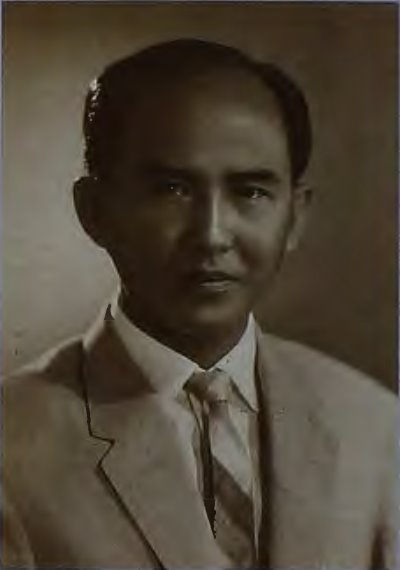
ก่อ สวัสดิ์พาณิชย์

| name = ก่อ สวัสดิ์พาณิชย์
| image = ก่อ สวัสดิ์พาณิชย์.jpg
| honorific-prefix = ศาสตราจารย์
| honorific-suffix = มหาปรมาภรณ์ช้างเผือก|ม.ป.ช., มหาวชิรมงกุฎ|ม.ว.ม., ทุติยจุลจอมเกล้าวิเศษ|ท.จ.ว.
| order = รัฐมนตรีว่าการกระทรวงศึกษาธิการของไทย|รัฐมนตรีว่าการกระทรวงศึกษาธิการ
| primeminister = พลเอก เกรียงศักดิ์ ชมะนันทน์
| term_start = 24 พฤษภาคม พ.ศ. 2522
| term_end = 3 มีนาคม พ.ศ. 2523
| predecessor = เกรียง กีรติกร
| successor = นิพนธ์ ศศิธร
| primeminister2 = อานันท์ ปันยารชุน
| term_start2 = 2 มีนาคม พ.ศ. 2534
| term_end2 = 22 มีนาคม พ.ศ. 2535
| predecessor2 = พลเอก เทียนชัย สิริสัมพันธ์
| successor2 = พลอากาศเอก สมบุญ ระหงษ์
| primeminister3 = อานันท์ ปันยารชุน
| term_start3 = 10 มิถุนายน พ.ศ. 2535
| term_end3 = 22 กันยายน พ.ศ. 2535
| predecessor3 = พลอากาศเอก สมบุญ ระหงษ์
| successor3 = สัมพันธ์ ทองสมัคร
| birth_place = อำเภออาจสามารถ จังหวัดร้อยเอ็ด
| spouse = ชูศรี สวัสดิ์พาณิชย์
ศาสตราจารย์ ก่อ สวัสดิ์พาณิชย์ (1 มกราคม พ.ศ. 2465 – 22 มกราคม พ.ศ. 2536) อดีตรัฐมนตรีว่าการกระทรวงศึกษาธิการของไทย|รัฐมนตรีว่าการกระทรวงศึกษาธิการ และอดีตอธิบดีกรมสามัญศึกษา สังกัดกระทรวงศึกษาธิการ (ประเทศไทย)|กระทรวงศึกษาธิการ
== ประวัติ ==
ศาสตราจารย์ก่อ สวัสดิ์พาณิชย์ เกิดเมื่อวันที่ 1 มกราคม พ.ศ. 2465 ที่อำเภออาจสามารถ|อำเภออาจสามารถ จังหวัดร้อยเอ็ด จบการศึกษาระดับชั้นมัธยมศึกษาจากโรงเรียนเตรียมอุดมศึกษาแห่งจุฬาลงกรณ์มหาวิทยาลัย (รุ่นที่ 1) ระดับปริญญาตรีอักษรศาสตรบัณฑิต จากจุฬาลงกรณ์มหาวิทยาลัย ในปี พ.ศ. 2487 จบปริญญาโททางการศึกษา จากมหาวิทยาลัยโอคลาโฮมา และปริญญาเอกสาขาประถมศึกษา จากมหาวิทยาลัยแคลิฟอร์เนีย
ศาสตราจารย์ก่อ ได้รับปริญญากิตติมศักดิ์จากมหาวิทยาลัยต่าง ๆ ดังนี้ ดวงประทีปแห่งความรุ่งโรจน์ของมูลนิธิฯ ตามลำดับแห่งกาลเวลา
* พ.ศ. 2524 - ปริญญาดุษฎีบัณฑิตกิตติมศักดิ์ สาขาศึกษาศาสตร์ มหาวิทยาลัยรามคำแหง
* พ.ศ. 2526 - ปริญญาครุศาสตร์ดุษฎีบัณฑิตกิตติมศักดิ์ จุฬาลงกรณ์มหาวิทยาลัย
* พ.ศ. 2529 - ปริญญาการศึกษาดุษฎีบัณฑิตกิตติมศักดิ์ สาขาการบริหารการศึกษา มหาวิทยาลัยศรีนครินทรวิโรฒ
* พ.ศ. 2534 - ปริญญาศึกษาศาสตร์ดุษฎีบัณฑิตกิตติมศักดิ์ มหาวิทยาลัยเชียงใหม่
ศาสตราจารย์ก่อ ถึงแก่อสัญกรรม เมื่อวันที่ 22 มกราคม พ.ศ. 2536 สิริอายุ 71 ปี บุคคลสำคัญ กระทรวงวัฒนธรรม
== การทำงาน ==
ก่อ สวัสดิ์พาณิชย์ เริ่มรับราชการในปี พ.ศ. 2487 เป็นครูสังกัดกรมสามัญศึกษา กระทรวงศึกษาธิการ และได้เลื่อนตำแหน่งเรื่อยมาจนได้รับตำแหน่งอธิบดีกรมสามัญศึกษา ในปี พ.ศ. 2515
ก่อ สวัสดิ์พาณิชย์ เป็นสมาชิกสภานิติบัญญัติแห่งชาติ ในปี พ.ศ. 2516 และเป็นรัฐมนตรีช่วยว่าการกระทรวงศึกษาธิการ ในปี พ.ศ. 2517 ในรัฐบาลของศาสตราจารย์สัญญา ธรรมศักดิ์ และรัฐบาลพลเอกเกรียงศักดิ์ ชมะนันทน์ และได้รับความไว้วางใจให้ทำหน้าที่รัฐมนตรีว่าการกระทรวงศึกษาธิการอีก 4 คณะรัฐมนตรี คือ ในรัฐบาลหม่อมราชวงศ์เสนีย์ ปราโมช พระบรมราชโองการ ประกาศ แต่งตั้งรัฐมนตรี (จำนวน ๓๐ ราย) แต่ยังมิได้เริ่มปฏิบัติงาน เนื่องจากไม่ได้รับความไว้วางใจจากสภาในการแถลงนโยบายคอลัมน์ส่วนร่วมสังคมไทย โดน นรนิติ เศรษฐบุตร หน้า 8 หนังสือพิมพ์เดลินิวส์ ฉบับที่ 22,506 ประจำวันศุกร์ที่ 27 พฤษภาค พ.ศ. 2554 รัฐบาลพลเอกเกรียงศักดิ์ ชมะนันทน์ พระบรมราชโองการ ประกาศ แต่งตั้งรัฐมนตรี (จำนวน ๓๓ ราย) และรัฐบาลอานันท์ ปันยารชุน 2 สมัย ในปี พ.ศ. 2534ราชกิจจานุเบกษา, พระบรมราชโองการ ประกาศ แต่งตั้งรัฐมนตรี (จำนวน ๓๔ ราย) เล่ม 108 ตอนที่ 45 วันที่ 6 มีนาคม 2534 และ พ.ศ. 2535ราชกิจจานุเบกษา, พระบรมราชโองการ ประกาศ แต่งตั้งรัฐมนตรี (จำนวน ๒๖ ราย)เล่ม 109 ตอนที่ 69 วันที่ 14 มิถุนายน 2535
นอกจากงานด้านการศึกษาของไทยแล้ว ศาสตราจารย์ก่อ เคยเป็นกรรมการบริหารยูเนสโก ในปี พ.ศ. 2525-2529
ศาสตราจารย์ก่อ เคยเป็นอาจารย์พิเศษให้กับบัณฑิตวิทยาลัย จุฬาลงกรณ์มหาวิทยาลัย และมหาวิทยาลัยศรีนครินทรวิโรฒ และมีผลงานแต่งตำราอีกมาก เช่น แบบเรียนชุดเสริมประสบการณ์ภาษาไทย ชั้น ป.1 เรื่อง "เราช่วยกัน" และ "เราขยันเรียน"
== เครื่องราชอิสริยาภรณ์ ==
ราชกิจจานุเบกษา, แจ้งความสำนักนายกรัฐมนตรี เรื่อง พระราชทานเครื่องราชอิสริยาภรณ์, เล่ม ๙๖ ตอนที่ ๑๑ ง ฉบับพิเศษ หน้า ๑๓, ๓๑ มกราคม ๒๕๒๒
ราชกิจจานุเบกษา, แจ้งความสำนักนายกรัฐมนตรี เรื่อง พระราชทานเครื่องราชอิสริยาภรณ์, เล่ม ๙๕ ตอนที่ ๓๔ ง ฉบับพิเศษ หน้า ๓๔, ๒๗ มีนาคม ๒๕๒๑
ราชกิจจานุเบกษา, แจ้งความสำนักนายกรัฐมนตรี เรื่อง พระราชทานเครื่องราชอิสริยาภรณ์, เล่ม ๑๐๑ ตอนที่ ๖๗ ง ฉบับพิเศษ หน้า ๗, ๒๔ พฤษภาคม ๒๕๒๗
ราชกิจจานุเบกษา, ประกาศสำนักนายกรัฐมนตรี เรื่อง พระราชทานเครื่องราชอิสริยาภรณ์อันเป็นสิริยิ่งรามกีรติ ลูกเสือสดุดีชั้นพิเศษ, เล่ม ๑๐๙ ตอนที่ ๑๓๑ ง ฉบับพิเศษ หน้า ๑, ๙ ตุลาคม ๒๕๓๕
ราชกิจจานุเบกษา, แจ้งความสำนักนายกรัฐมนตรี เรื่อง พระราชทานเหรียญจักรมาลาและเหรียญจักรพรรดิมาลา, เล่ม ๘๖ ตอนที่ ๑๑๘ ง ฉบับพิเศษ หน้า ๑๐๗๔, ๓๑ ธันวาคม ๒๕๑๒
== อ้างอิง ==
หมวดหมู่:บุคคลจากจังหวัดร้อยเอ็ด
หมวดหมู่:ครูชาวไทย
หมวดหมู่:อาจารย์คณะครุศาสตร์ - ศึกษาศาสตร์
หมวดหมู่:นักการศึกษาชาวไทย
หมวดหมู่:สมาชิกสภานิติบัญญัติแห่งชาติ
หมวดหมู่:รัฐมนตรีว่าการกระทรวงศึกษาธิการไทย
หมวดหมู่:นิสิตเก่าคณะอักษรศาสตร์ จุฬาลงกรณ์มหาวิทยาลัย
หมวดหมู่:บุคคลจากบัณฑิตวิทยาลัย จุฬาลงกรณ์มหาวิทยาลัย
หมวดหมู่:บุคคลจากบัณฑิตวิทยาลัย มหาวิทยาลัยศรีนครินทรวิโรฒ
หมวดหมู่:ผู้ได้รับเครื่องราชอิสริยาภรณ์ ม.ป.ช.
หมวดหมู่:ผู้ได้รับเครื่องราชอิสริยาภรณ์ ม.ว.ม.
หมวดหมู่:ผู้ได้รับเครื่องราชอิสริยาภรณ์ ท.จ.ว. (ฝ่ายหน้า)
หมวดหมู่:ผู้ได้รับเหรียญจักรพรรดิมาลา
หมวดหมู่:ผู้ได้รับปริญญากิตติมศักดิ์จากจุฬาลงกรณ์มหาวิทยาลัย
หมวดหมู่:ผู้ได้รับปริญญากิตติมศักดิ์จากมหาวิทยาลัยเชียงใหม่
หมวดหมู่:ผู้ได้รับปริญญากิตติมศักดิ์จากมหาวิทยาลัยรามคำแหง
หมวดหมู่:ผู้ได้รับปริญญากิตติมศักดิ์จากมหาวิทยาลัยศรีนครินทรวิโรฒ
หมวดหมู่:ศาสตราจารย์